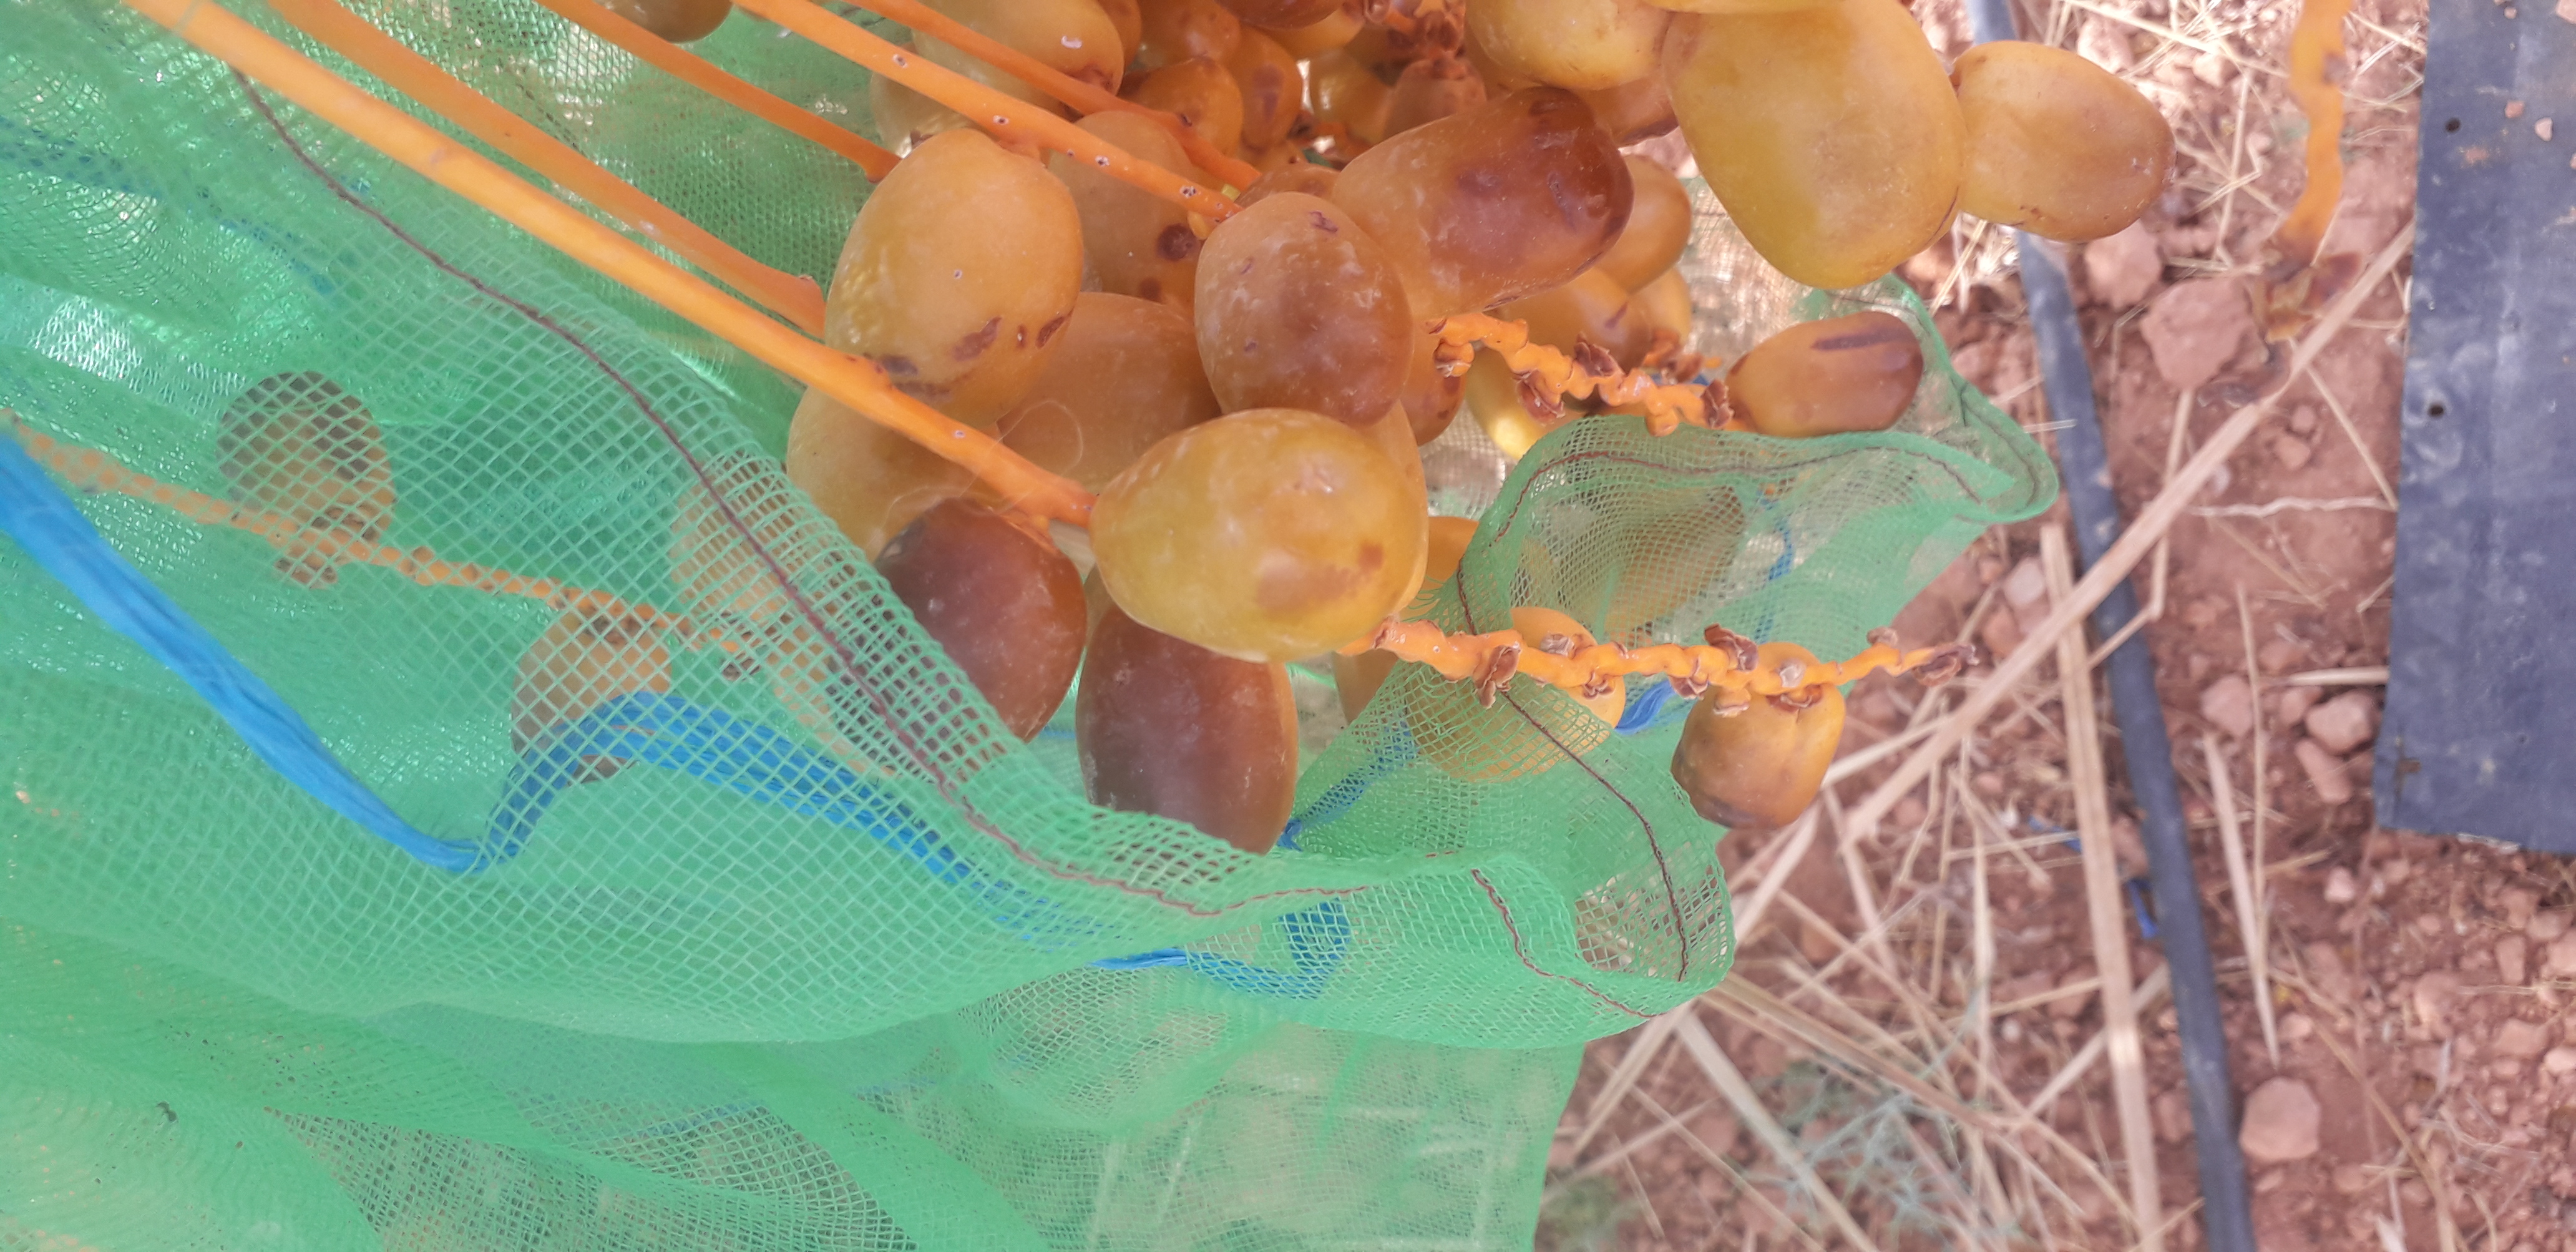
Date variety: Boufagous